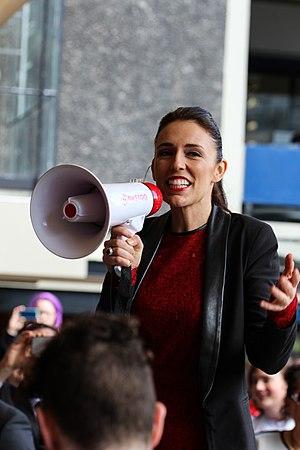
Cet article recense les élections tenues durant l'année 2017. Il inclut les élections législatives et présidentielles dans les États souverains et leurs territoires autonomes, ainsi que les référendums au niveau national.
Des élections législatives ont lieu en Nouvelle-Zélande le 23 septembre 2017. Il s'agit d'élire l'ensemble des cent-vingt députés de la cinquante-deuxième législature de la Chambre des représentants, assemblée législative monocamérale.